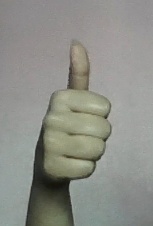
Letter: aleff